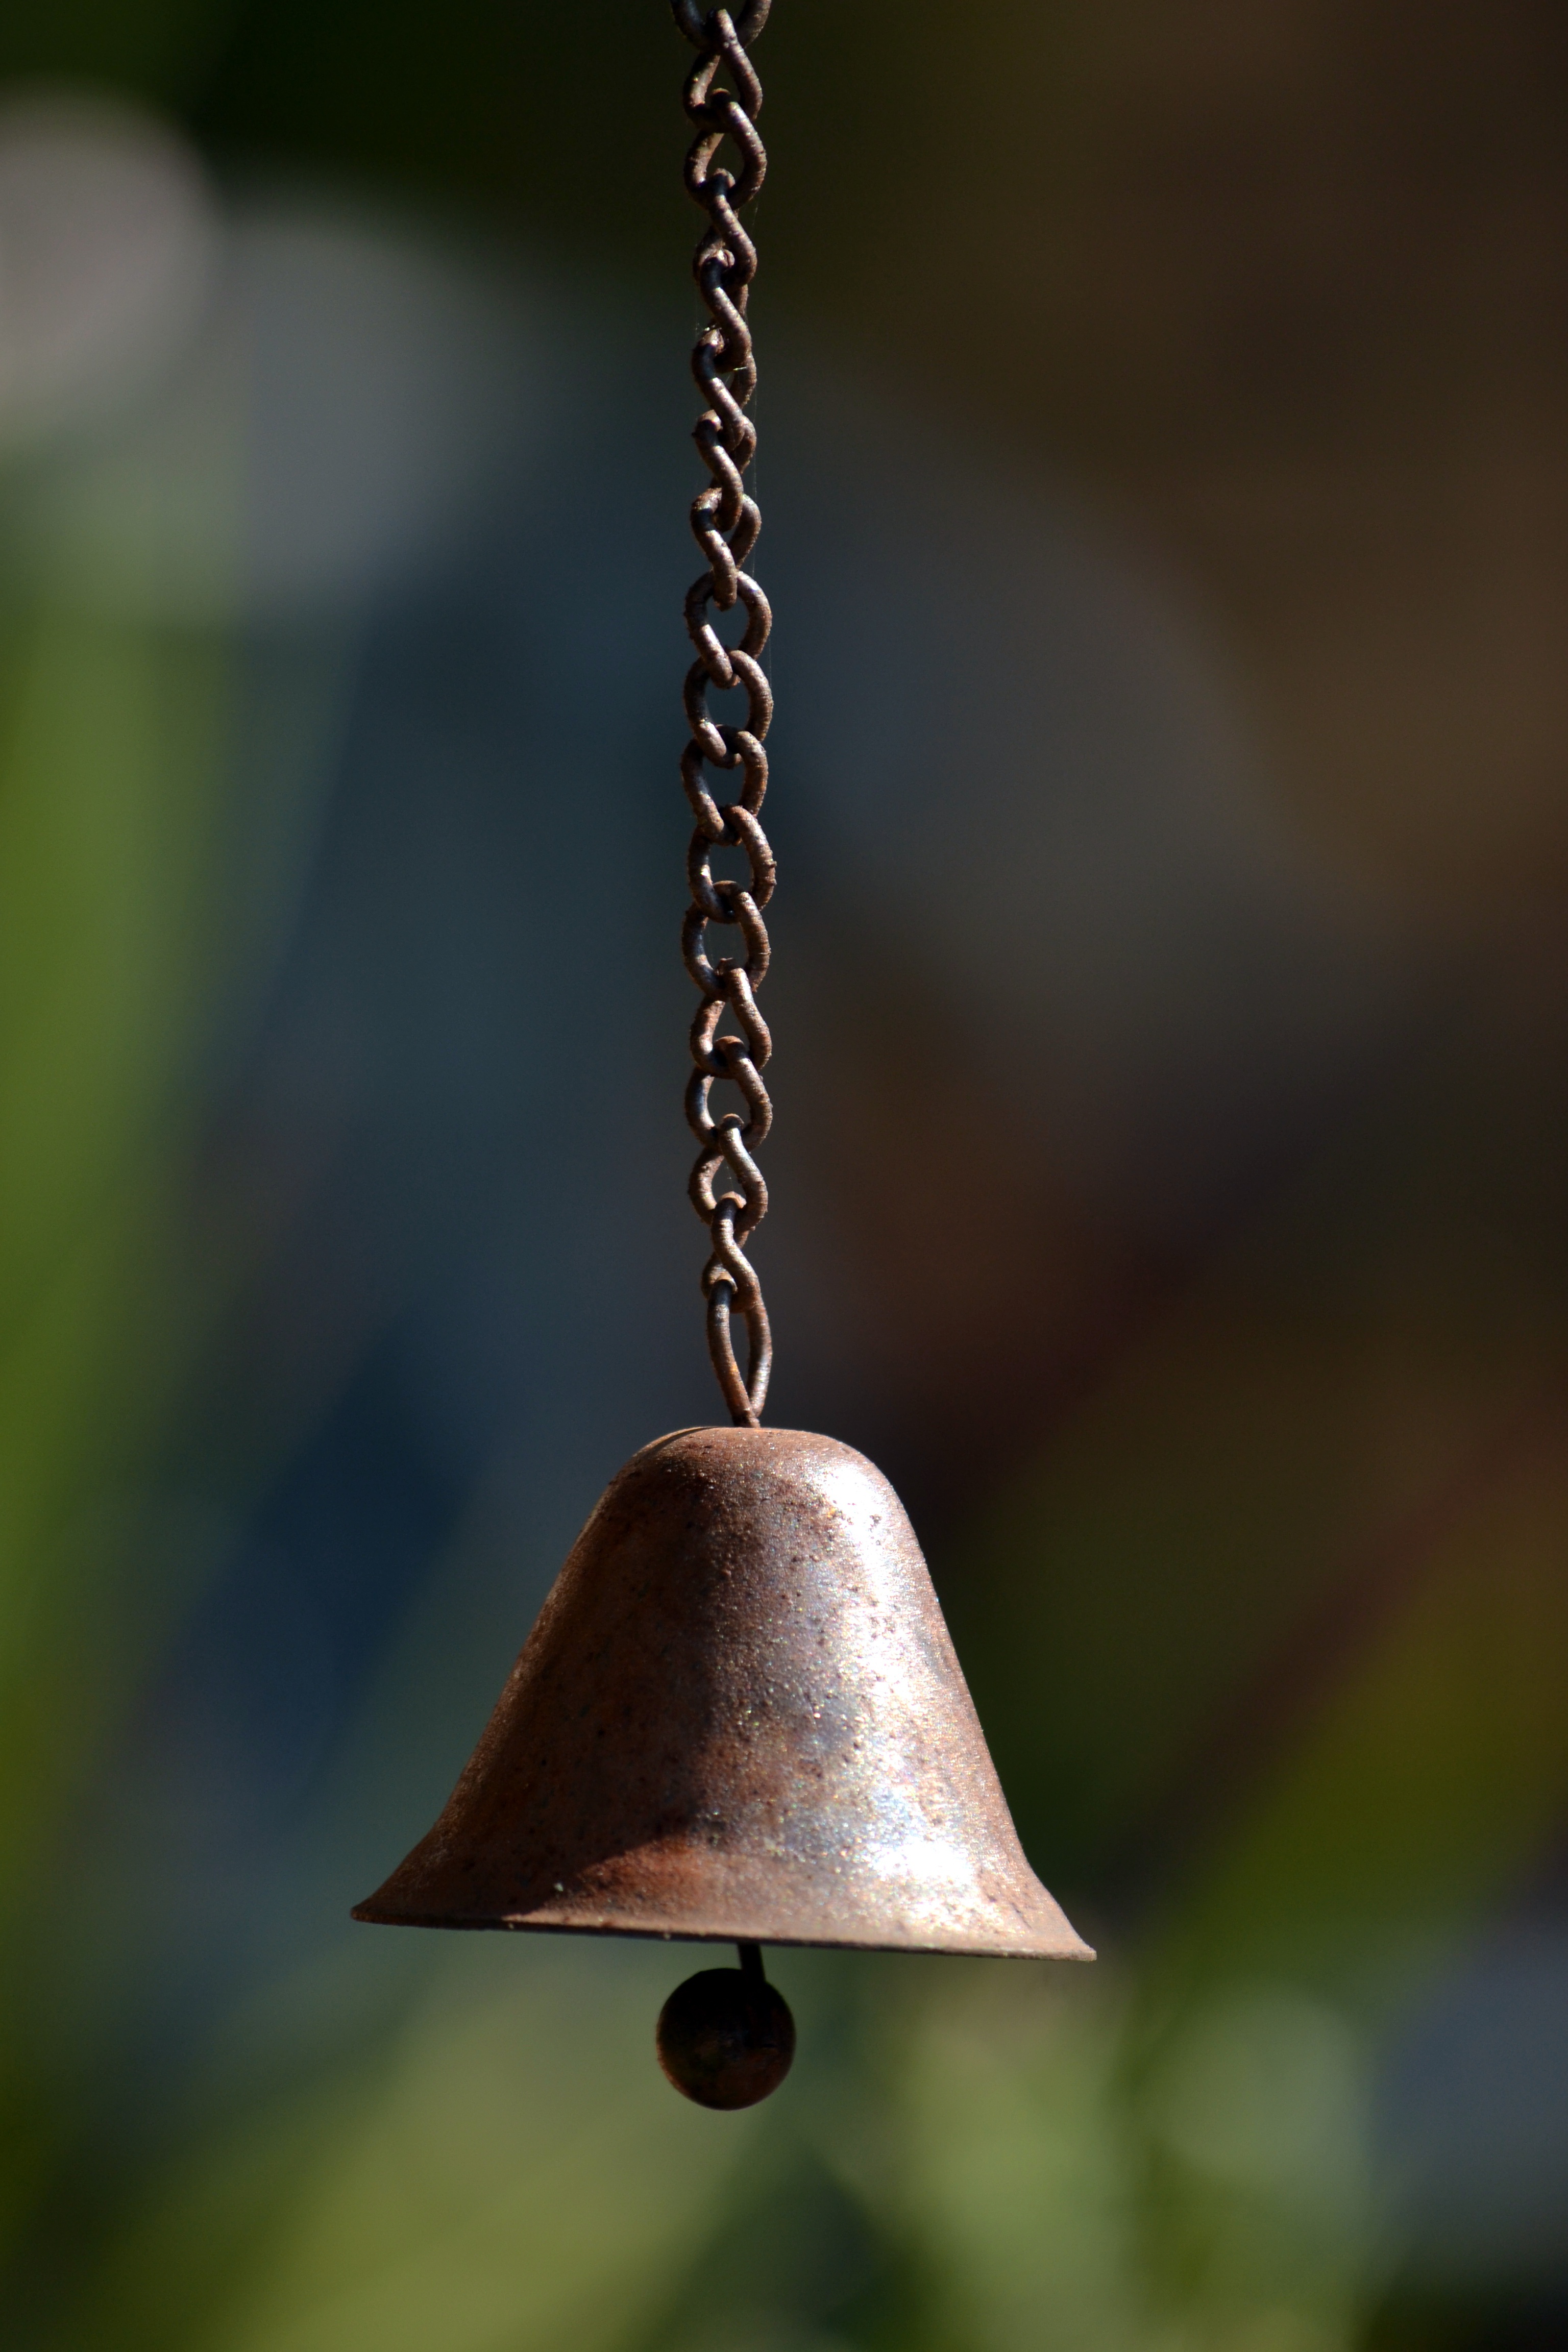
branch, light, leaf, flower, bell, green, lighting, twig, ornament, close up, outside, macro photography